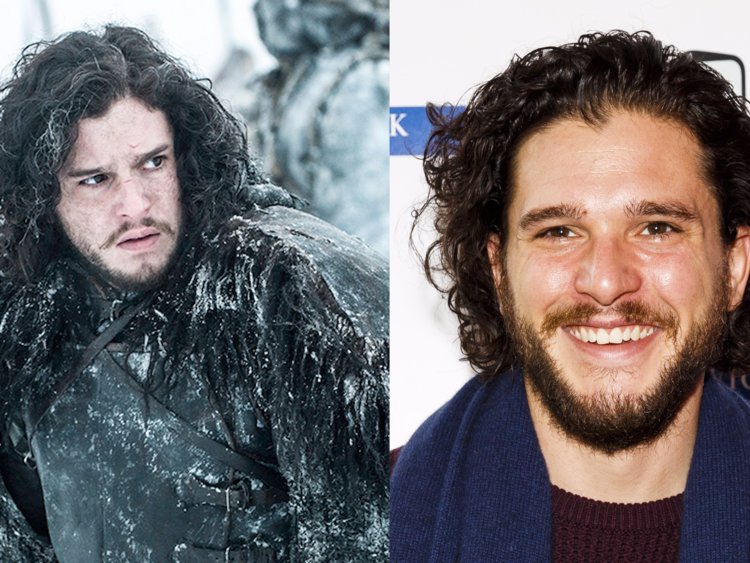
Gender: men